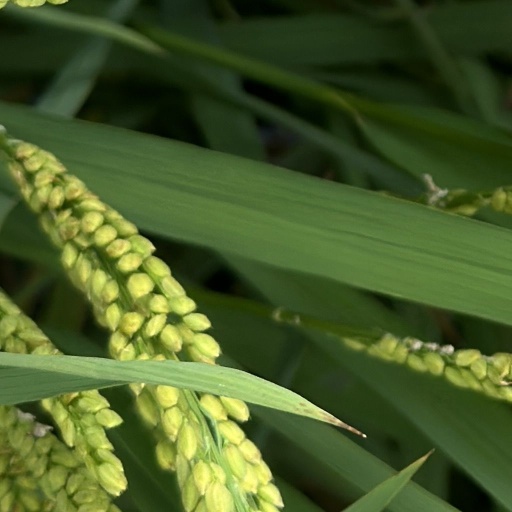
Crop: rice